Pier Head

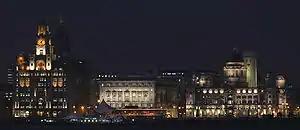
Liverpool Pier Head by night, 2006

By the 1890s, the George's Dock, where the Pier Head now is, was essentially redundant. Built in 1771, it was the third dock built in Liverpool, and was too small and too shallow in depth for the commercial ships of the late 19th century. Most of the site was owned by the Mersey Docks and Harbour Board, set up by Parliament in 1857; a small part of the site still was still held by the Corporation of the City of Liverpool. The board and the corporation had differing priorities, and the former were not inclined to forgo any commercial advantage for the benefit of the latter.